Soviet Negro Republic

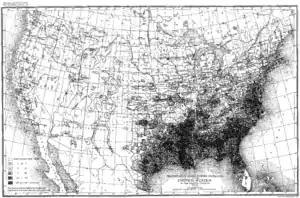

The Soviet Negro Republic (also known as the Negro Soviet Republic) was a hypothetical future communist republic, proposed by some black communist activists in 1930s America. In 1945, the former leader of the Communist Party USA told the House Un-American Activities Committee that these proposals were not official party policy. In the 1960s, the far-right John Birch Society linked the burgeoning civil rights movement for Black Americans to plans for a "Soviet Negro Republic", claiming that the movement was a communist plot.